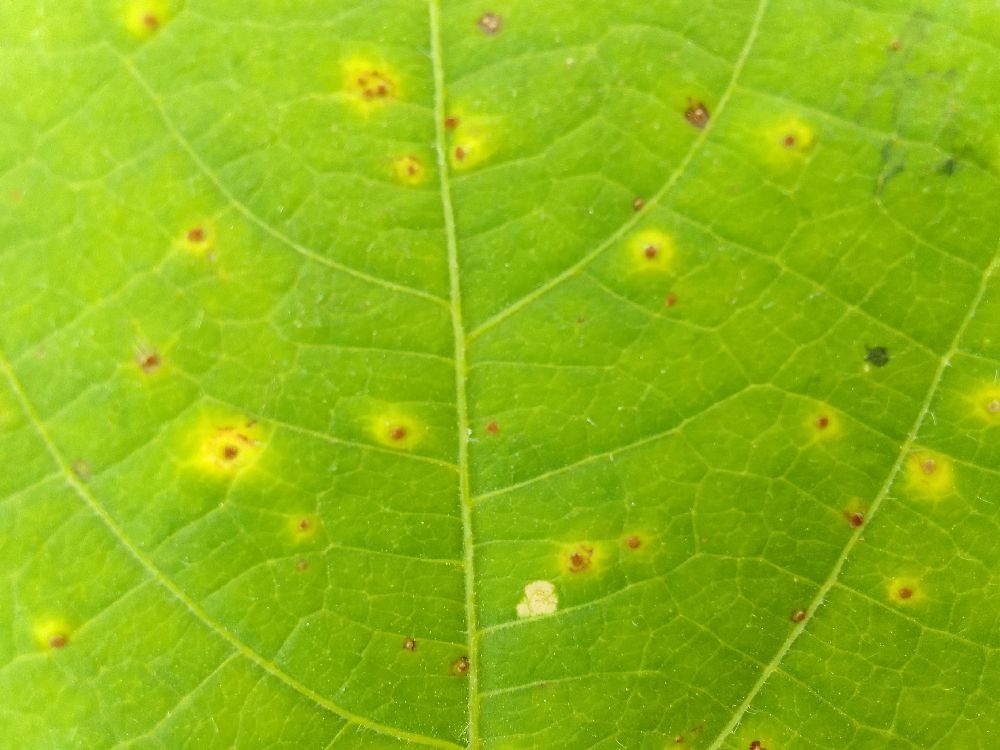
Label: rust